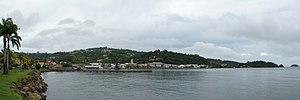
Panorama de la commune
La Trinité est une commune française située dans le département de la Martinique, dont elle est une des trois sous-préfectures. Ses habitants sont appelés les Trinitéens.